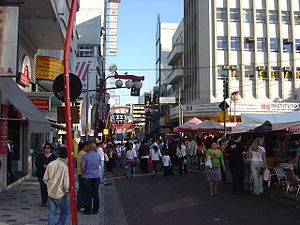
Liberdade
Liberdade
Liberdade er et berømt distrikt São Paulo, Brasilien. Det er det største japanske samfund udenfor Japan.